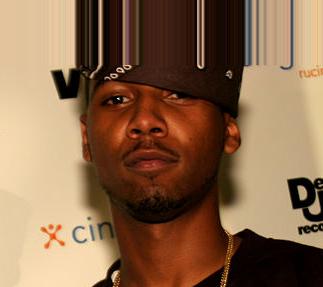
Age: 22